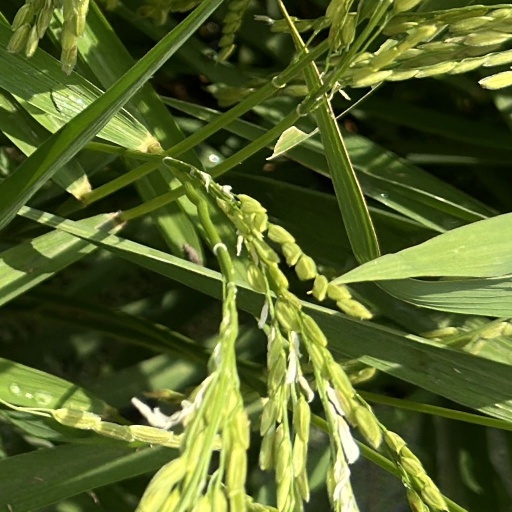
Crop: rice